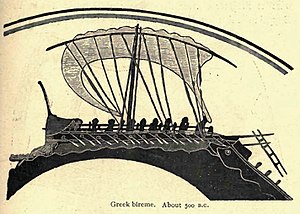
Bireme
Græsk bireme fra cirka 500 f.v.t., gengivet på vase fundet i Vulci i Etrurien og nu udstillet på British Museum.
En bireme var en skibstype fra antikken. Navnet kommer fra latinsk biremis, og betegner en type galej, hvor roerne var fordelt over to dæk. Den græske betegnelse er διήρης, og derfor bruges ordet "diere" også til at betegne denne skibstype. Biremen var i nogle hundrede år det vigtigste krigsskib i Middelhavet, men blev så afløst af trieren, der havde en ekstra række årer. Galejer med to rækker årer fortsatte med at eksistere, i form af handelsskibe og lette opklaringsskibe.